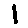
Label: 1